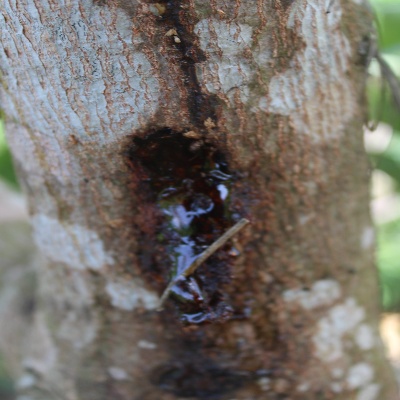
Crop: Cashew
Condition: gumosis